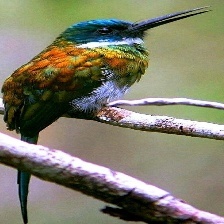
Species: GREAT JACAMAR
Scientific name: JACAMEROPS AUREUS